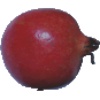
Label: Pomegranate 1